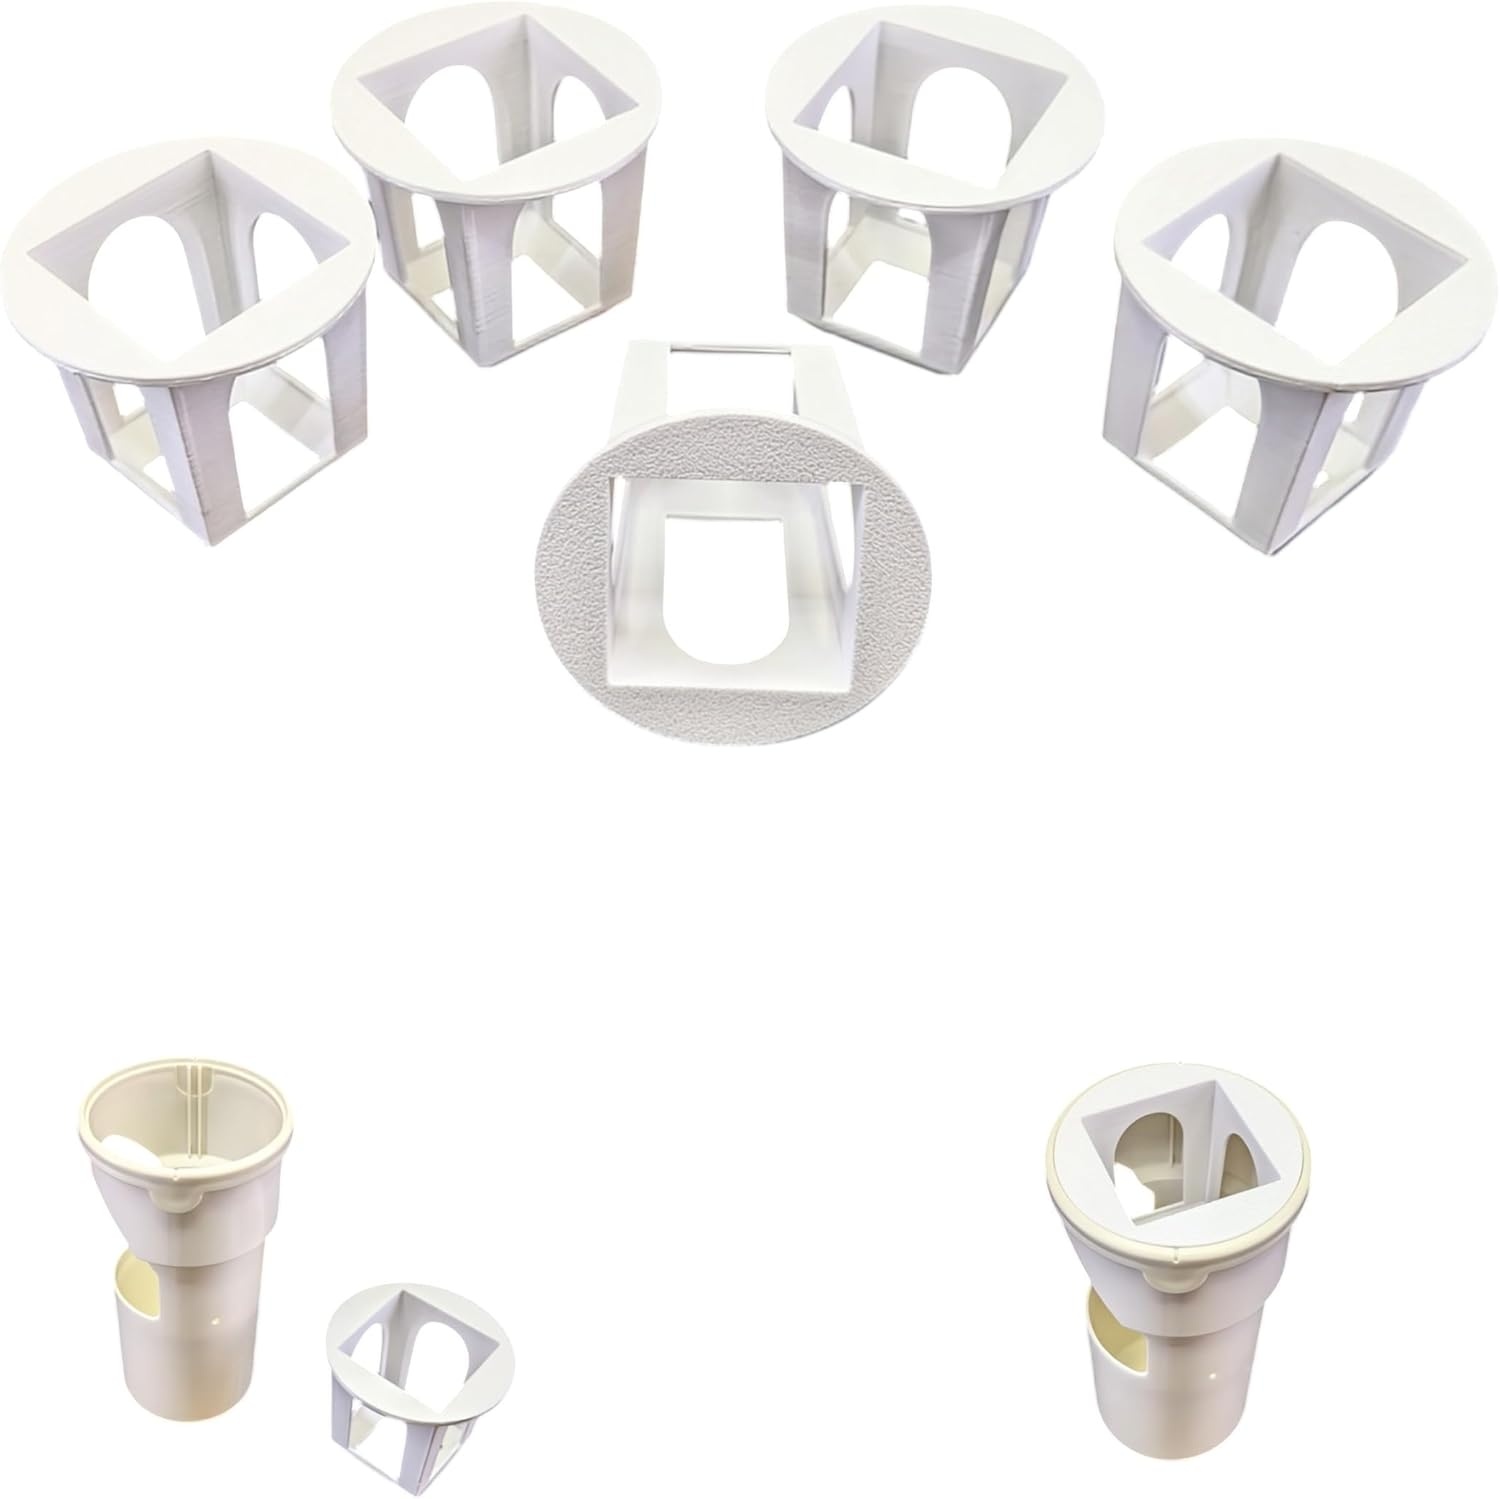
Grow Cubes for Hydroponic System/Compatible with Gardyn (10 Grow Cubes)
Overview Color : White Style : 10 Grow Cubes Planter Form : Plant Pot Shape : Round Indoor/Outdoor Usage : Indoor About this item Perfect fit Reusable
Brand: Handmade
Category: Home & Garden > Lawn & Garden > Gardening > Hydroponics > Growing Media